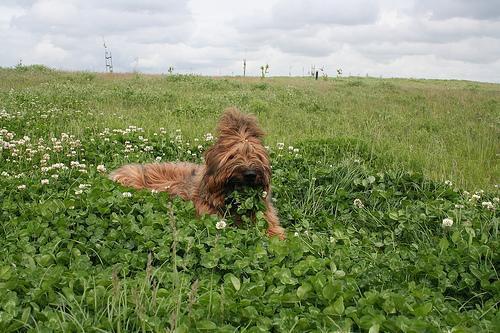
briard